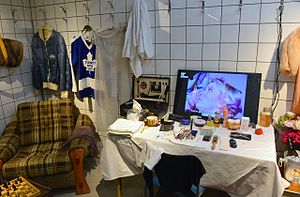
ABBA The Museum / Attraktioner og udstillinger
Eksempel på rekonstrueret miljø.
ABBA The Museum, også kendt som Abbamuseet, er et privatejet museum om den svenske musikgruppe ABBA i kvarteret Konsthallen på Djurgården i Stockholm. Museet ligger i Kungliga Nationalstadsparken.